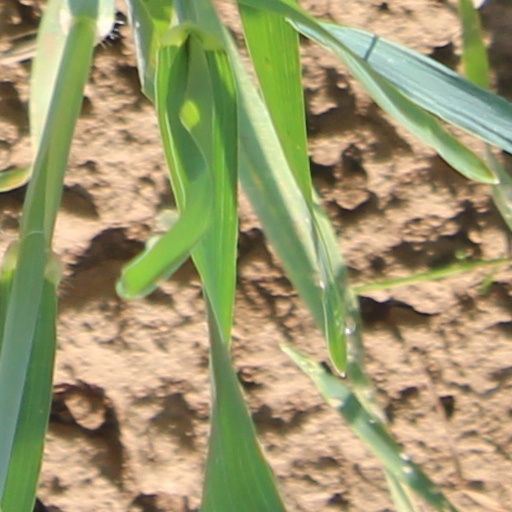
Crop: wheat